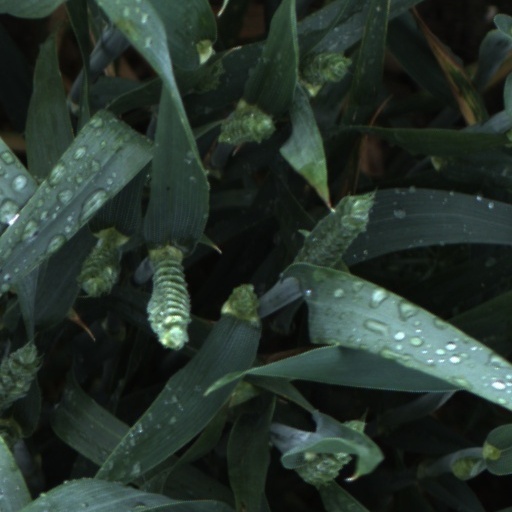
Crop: wheat